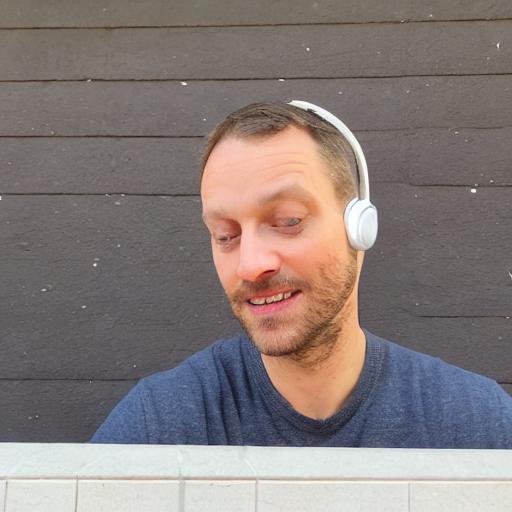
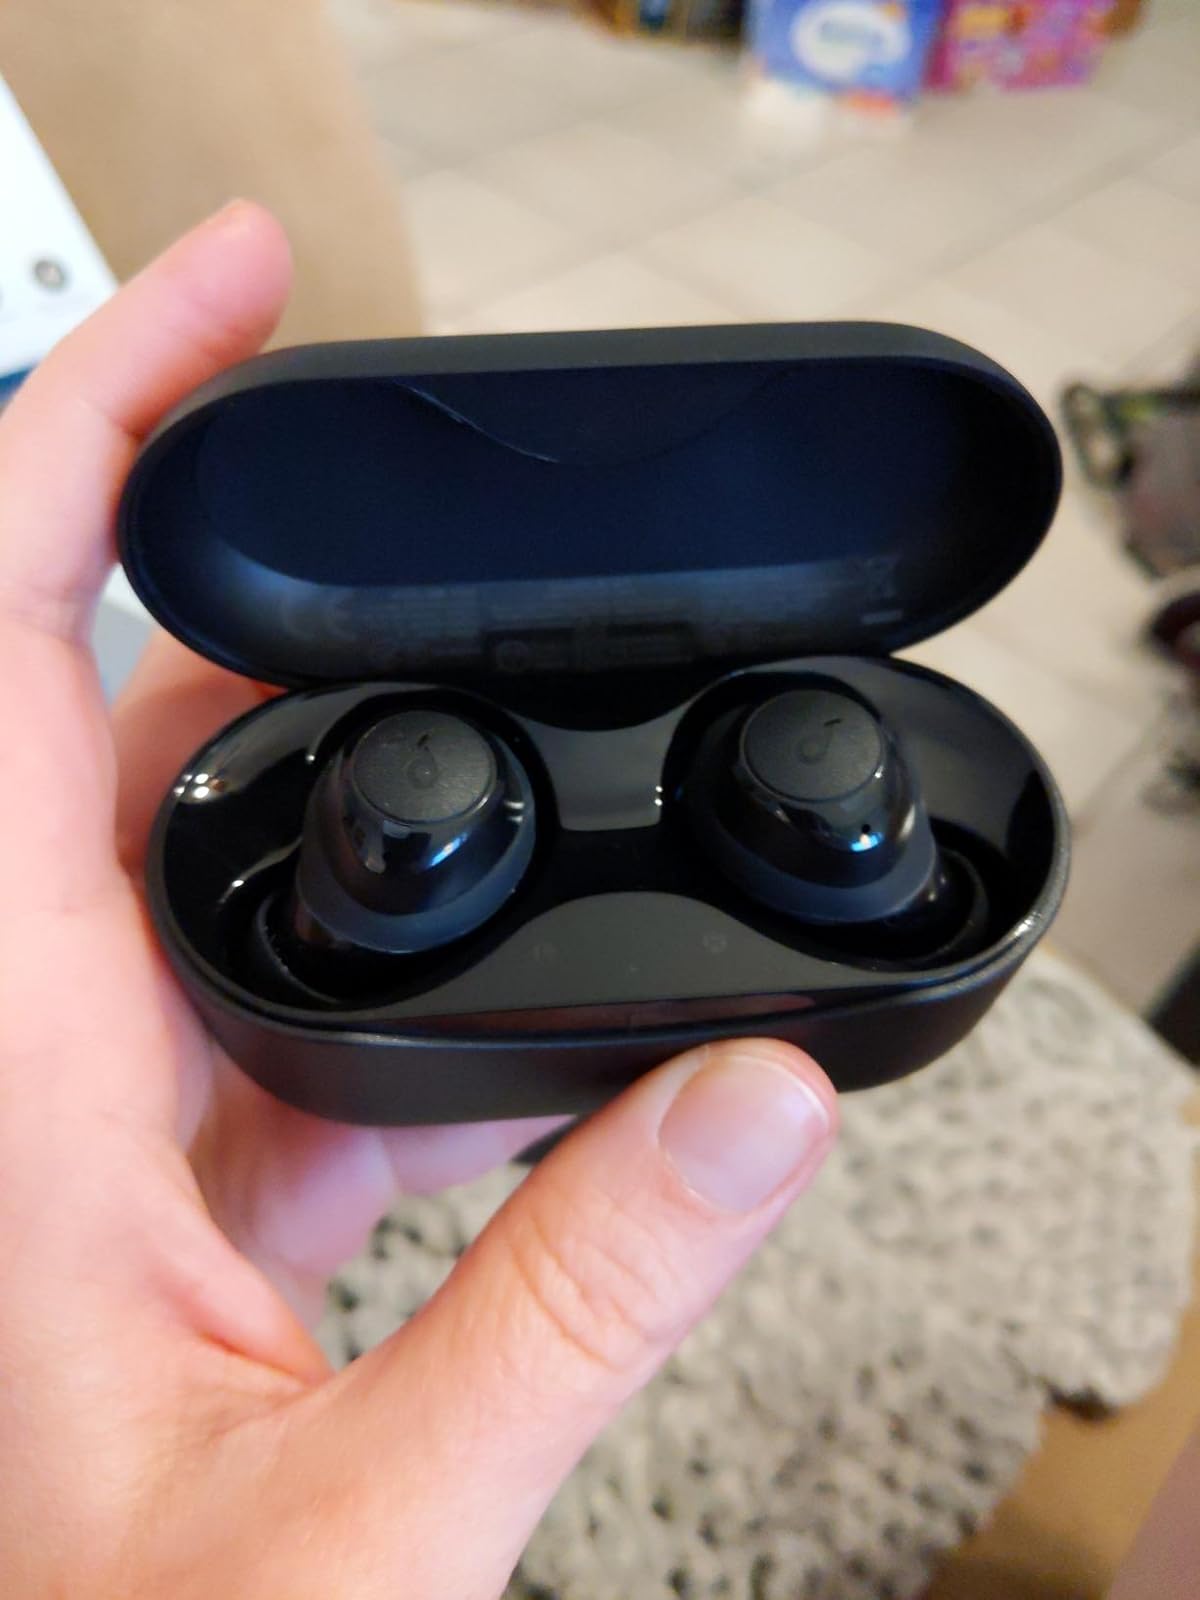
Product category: earbuds
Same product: no